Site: brandenburg
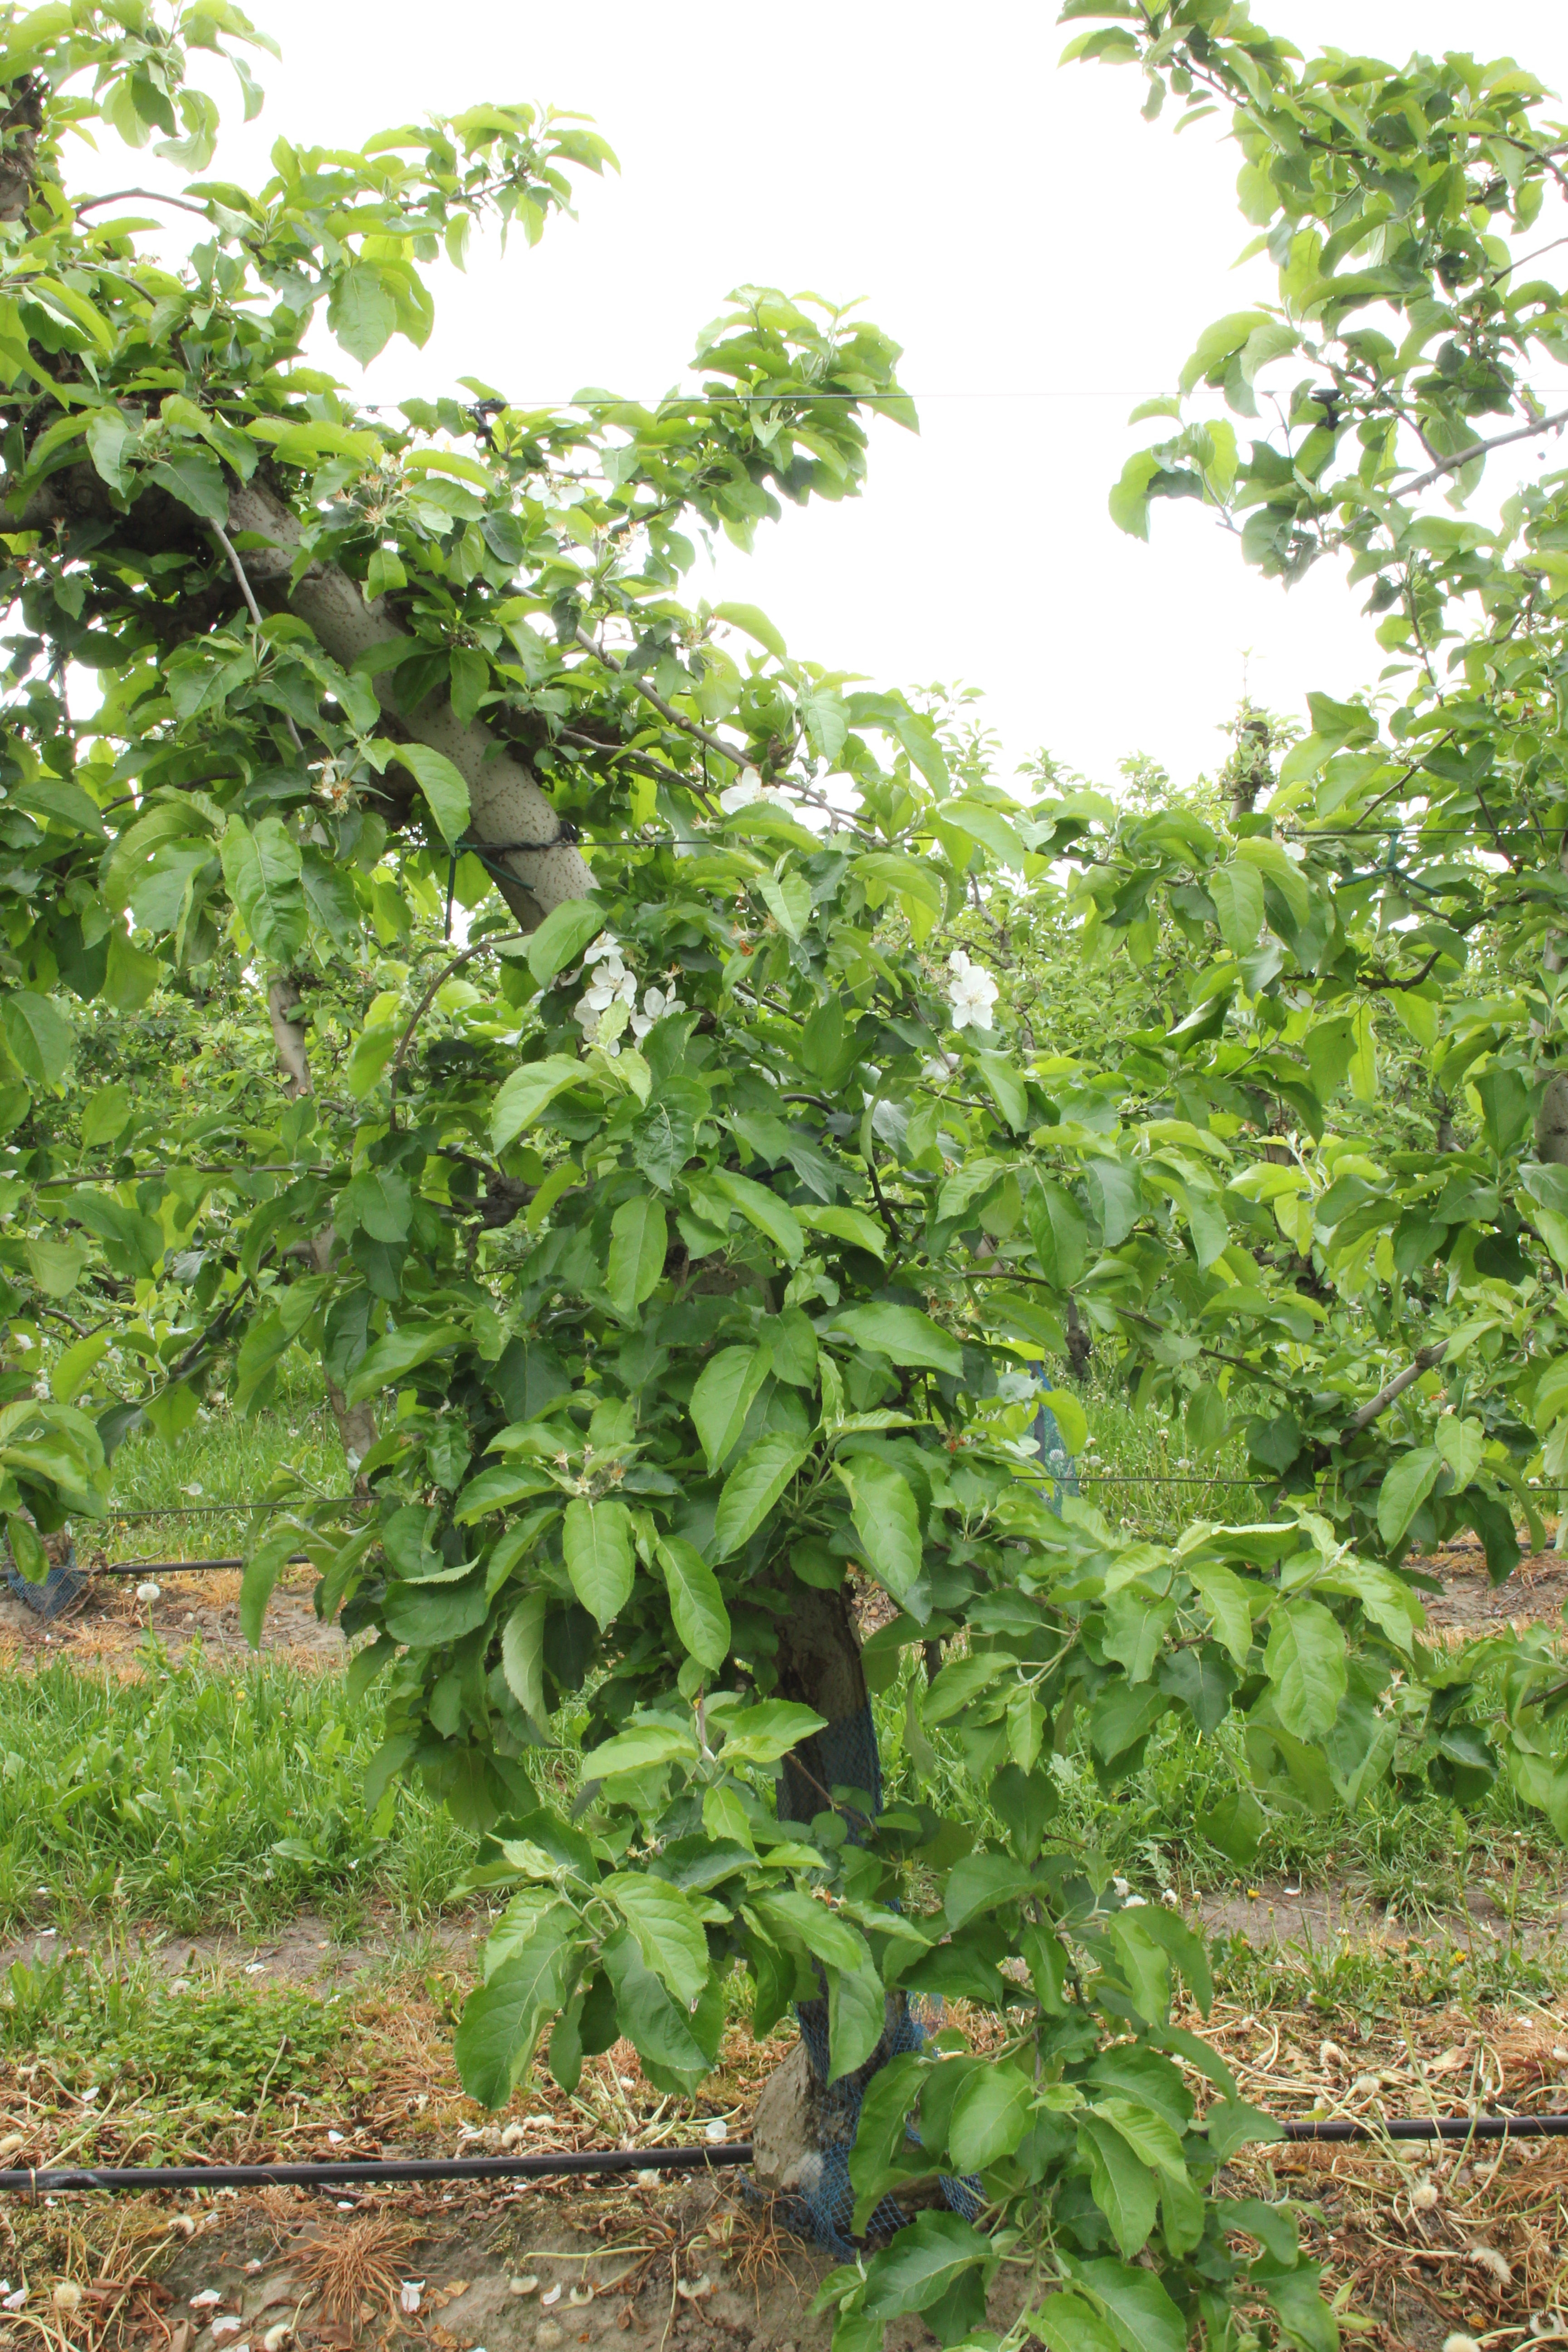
Growth stage (BBCH 67): Flowering